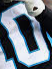
Number: 0